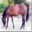
Label: horse